Jennifer Aniston

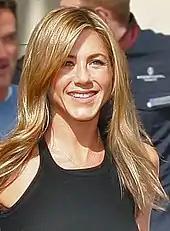
Aniston at the 2008 Toronto International Film Festival

Aniston first worked in off-Broadway productions such as "For Dear Life" and "Dancing on Checker's Grave", and supported herself with part-time jobs including work as a telemarketer, waitress and bike messenger. In 1988, she had an uncredited minor role in the critically panned sci-fi adventure film "Mac and Me". The next year, she appeared on "The Howard Stern Show" as a spokesmodel for Nutrisystem, and moved back to Los Angeles.